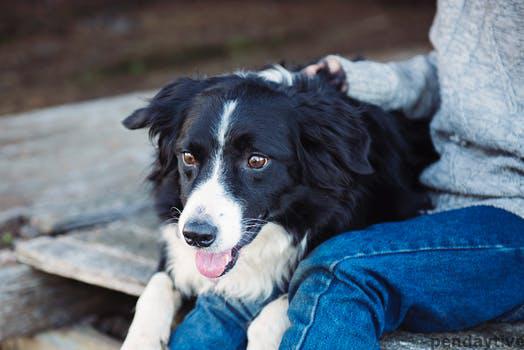
Label: Watermark